Ford Maverick (2022)

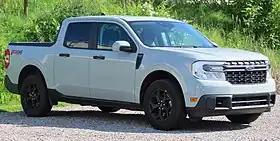
2022 Ford Maverick XLT AWD

The Ford Maverick is a four-door, compact pickup truck manufactured and marketed by Ford Motor Company. It was unveiled on June 8, 2021, as Ford's smallest truck, slotted below the mid-size Ford Ranger.